Kettering University

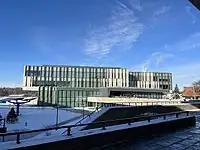
The Learning Commons in January 2023

Completed in 2022 and featuring an open-air atrium at its center, the Learning Commons building is home to a new cafeteria, coffee shop, auditorium, IT service desks, outdoor terraces, rooftop gardens, and over a dozen multi-use spaces for students to use to study and collaborate.